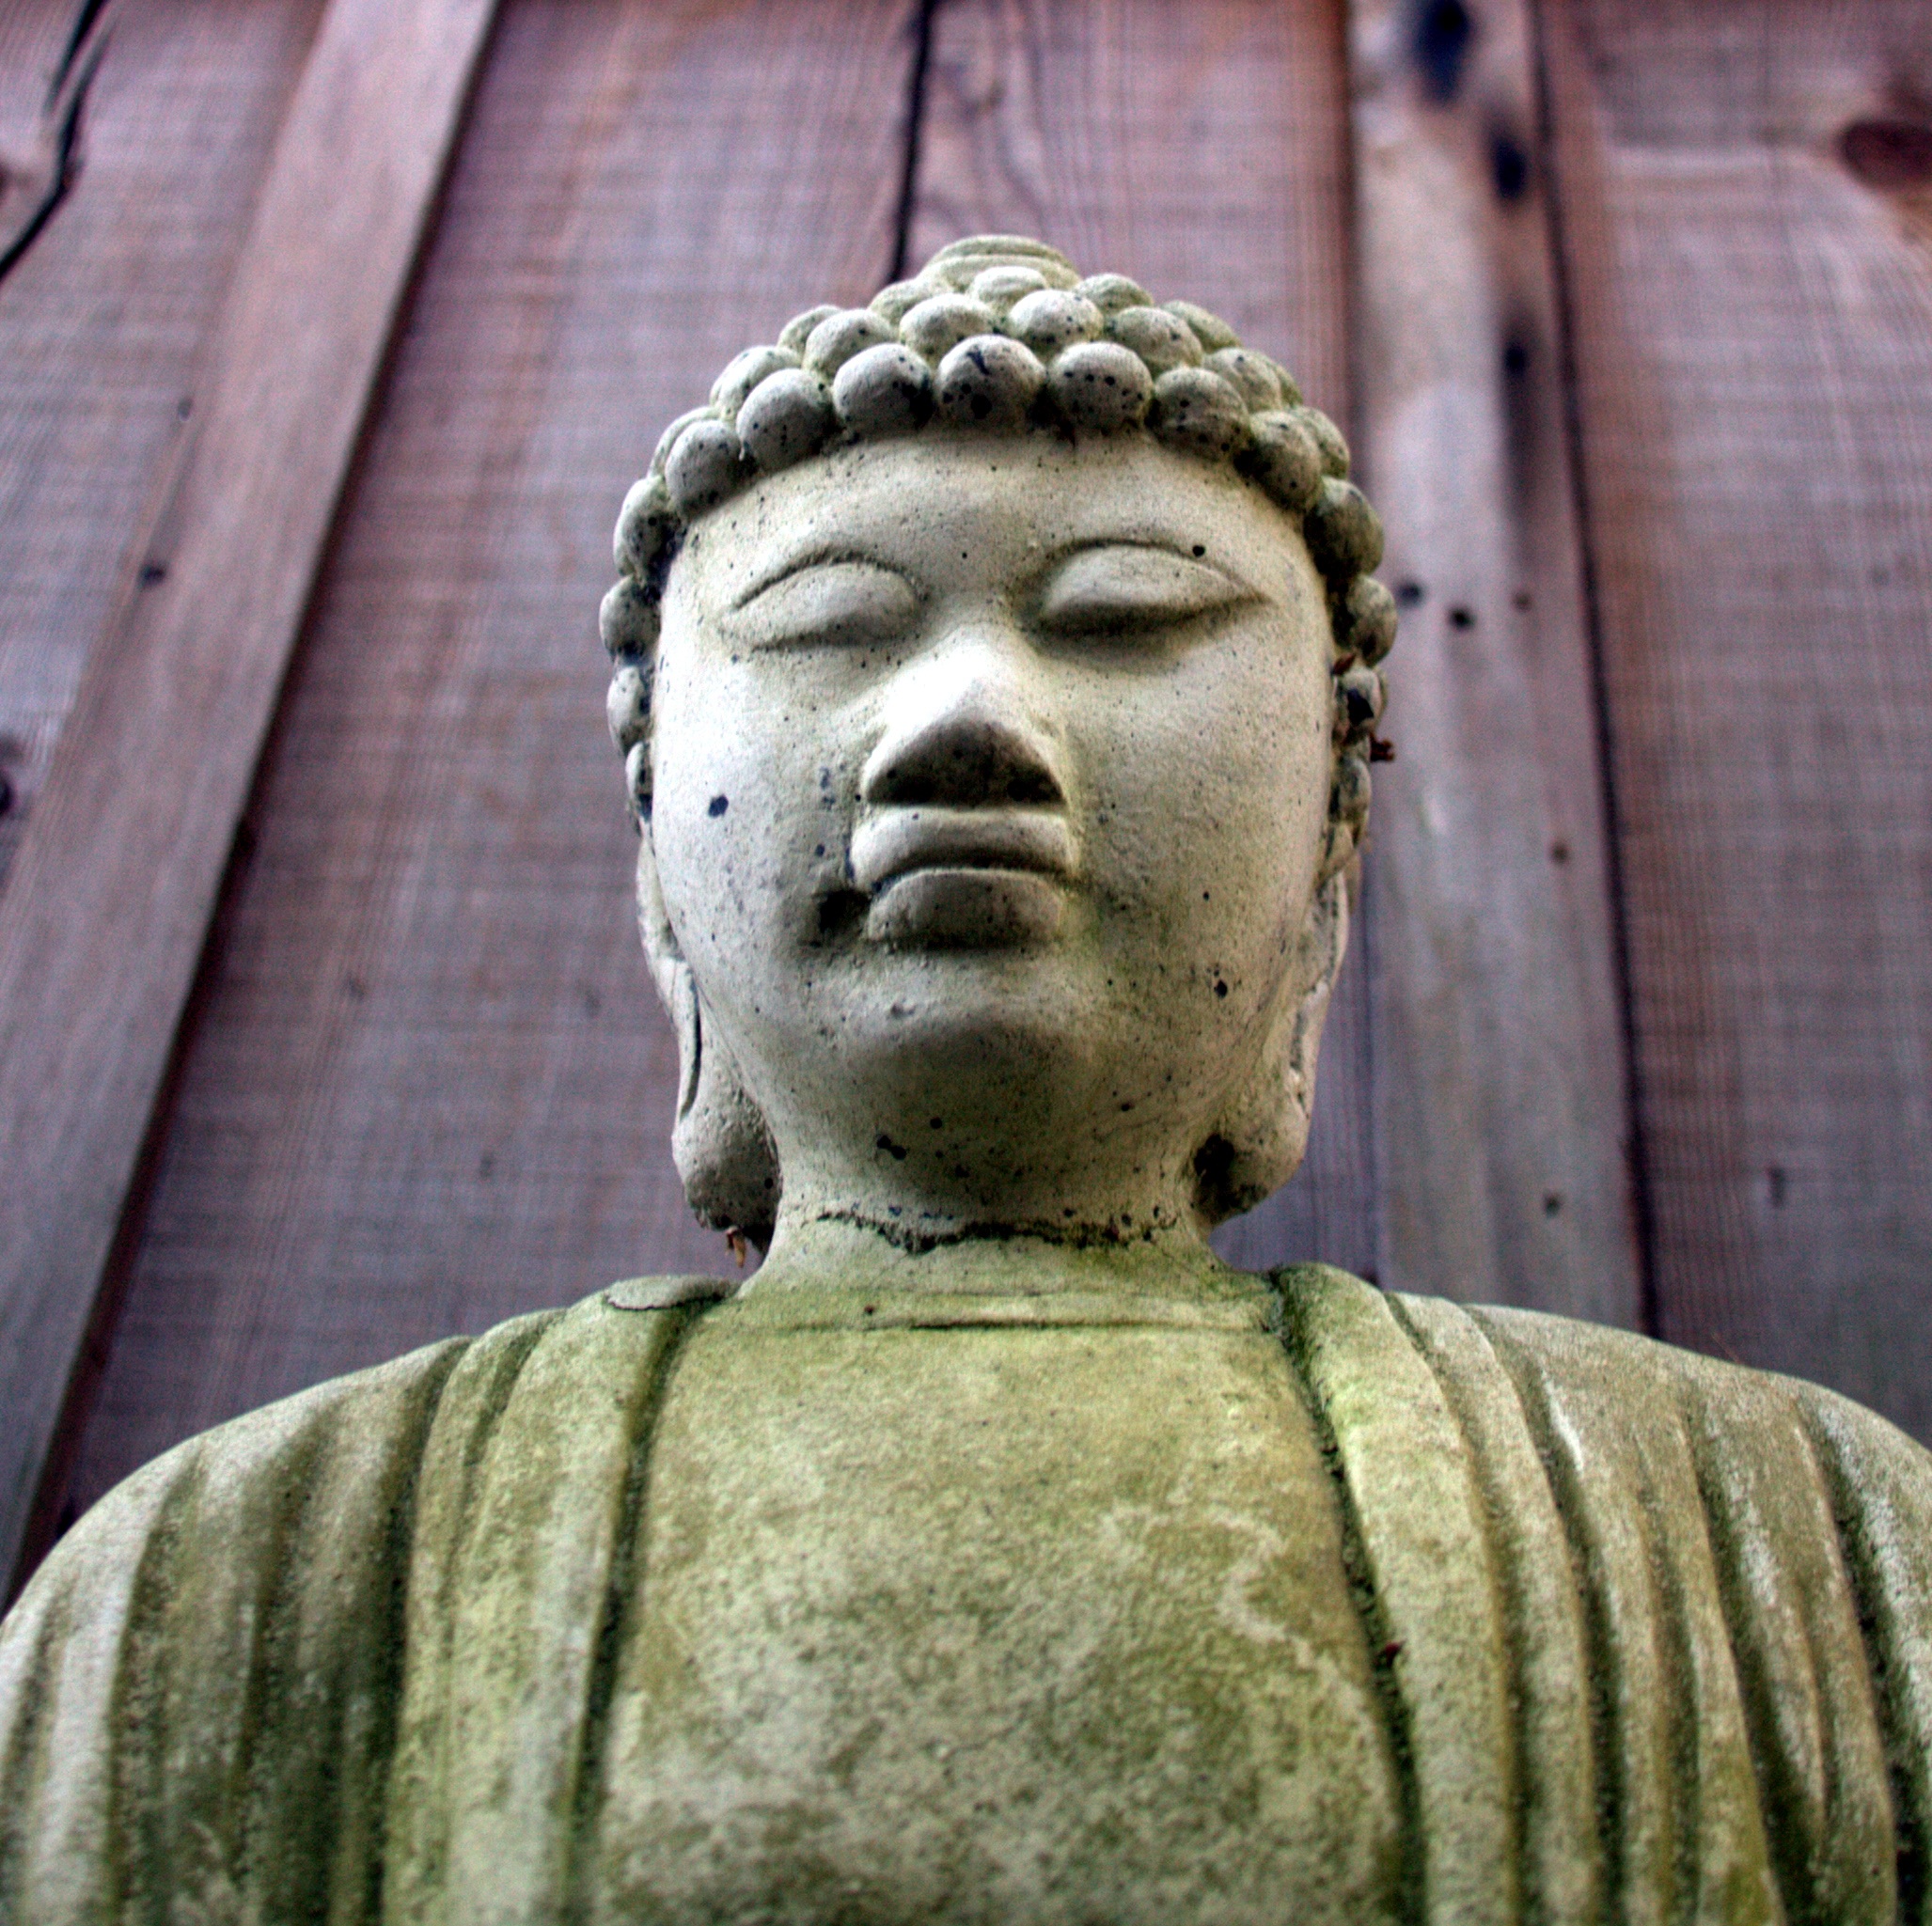
monument, statue, religion, sculpture, art, temple, head, buddha, carving, peace of mind, gautama buddha, ancient history